Henry Lardner-Burke

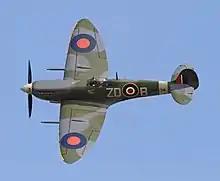
Spitfire flown by Lardner-Burke

Enlisting in the Royal Air Force, he started light training in early 1940. In 1941 he was posted to 19 Squadron, after which he joined 46 Squadron in May 1941. In June 1941 the squadron moved to Malta.